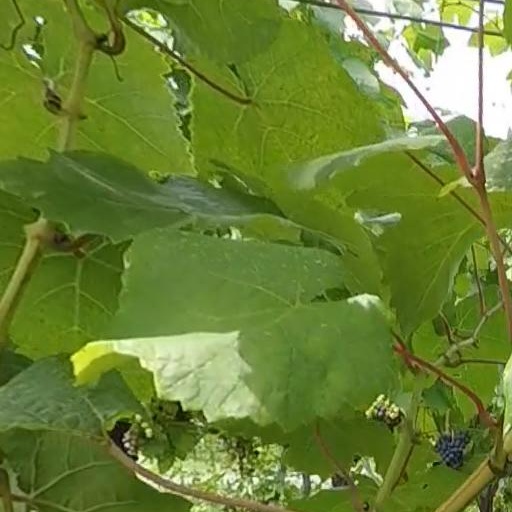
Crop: grape